Bert Kaempfert

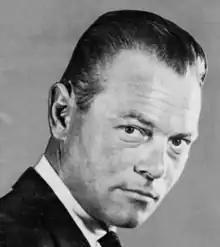
Kaempfert in 1967

Bert Kaempfert (born ; 16 October 1923 – 21 June 1980) was a German orchestra leader, multi-instrumentalist, music producer, arranger, and composer. He made easy listening and jazz-oriented records and wrote the music for a number of well-known songs, including "Strangers in the Night", "Danke Schoen", "Moon Over Naples" and "A Swingin' Safari".